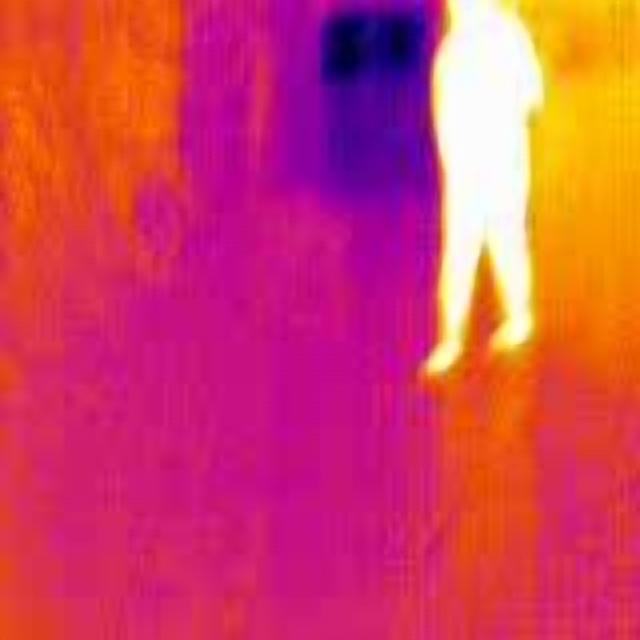
Detected objects:
label: person